Stardom Cinderella Tournament 2018

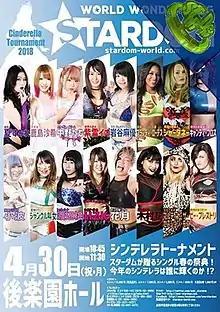
Promotional poster of the event featuring various Stardom wrestlers

The was the fourth annual professional wrestling single-elimination tournament promoted by World Wonder Ring Stardom in Tokyo, Japan. The event took place on April 30, 2018.